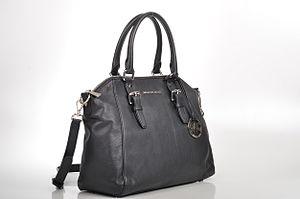
Michael Kors est une entreprise américaine de mode, nommée en l'honneur de Michael Kors, son créateur.